Martin Luther King Jr.

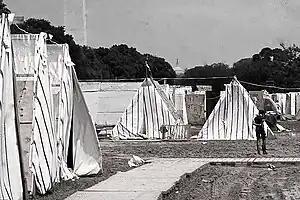
A shantytown established in Washington, D.C. to protest economic conditions as a part of the Poor People's Campaign

The march made specific demands: an end to racial segregation in public schools; meaningful civil rights legislation, including a law prohibiting racial discrimination in employment; protection of civil rights workers from police brutality; a $2 minimum wage for all workers; and self-government for Washington, D.C., then governed by congressional committee. Despite tensions, the march was a resounding success. More than a quarter of a million people of diverse ethnicities attended, sprawling from the steps of the Lincoln Memorial onto the National Mall. At the time, it was the largest gathering of protesters in Washington, D.C.'s history.